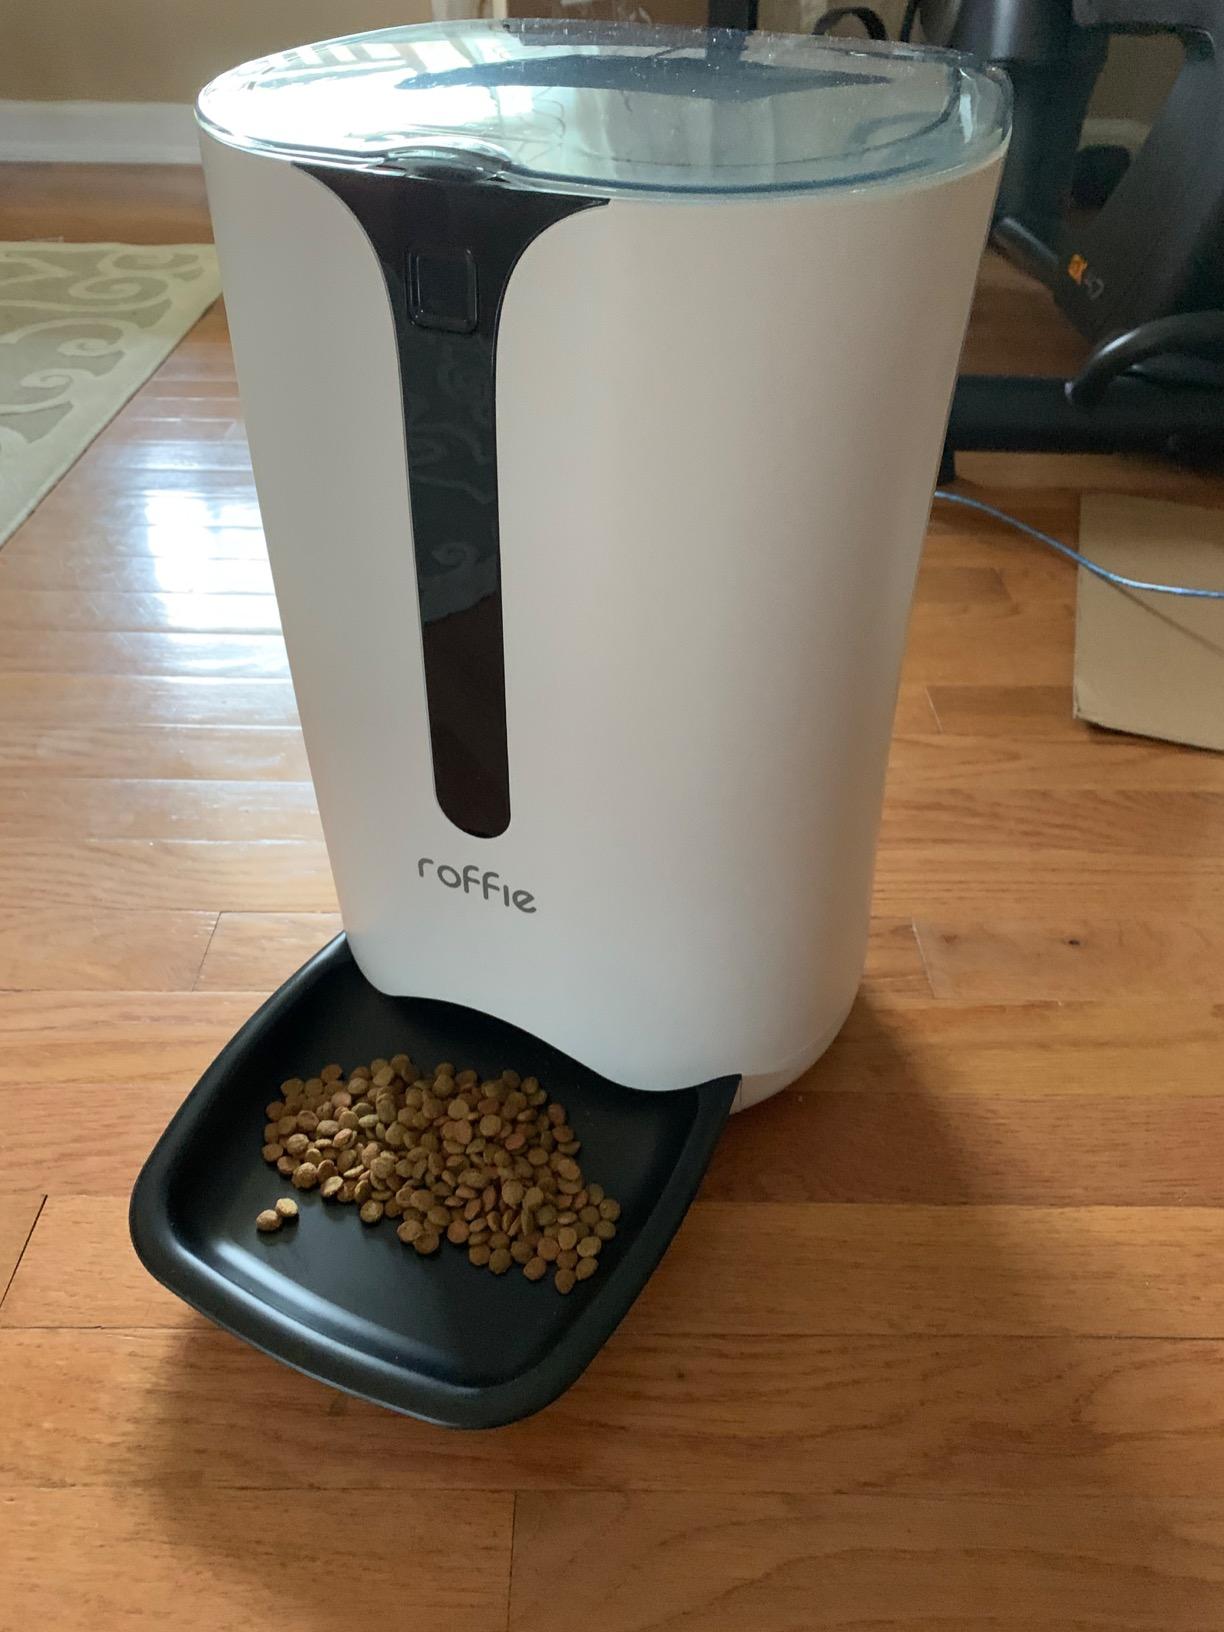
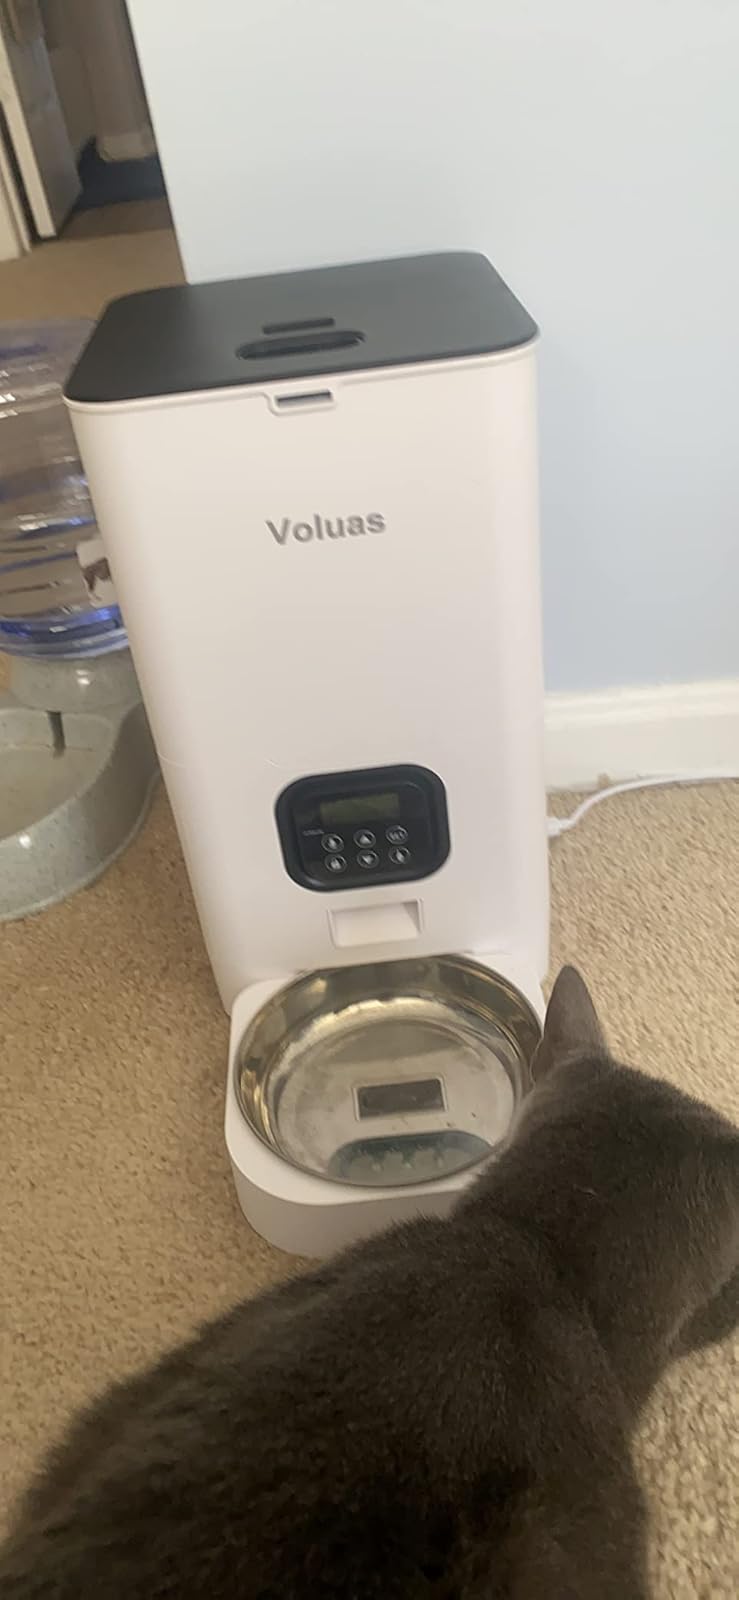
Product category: items_feeder
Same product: no